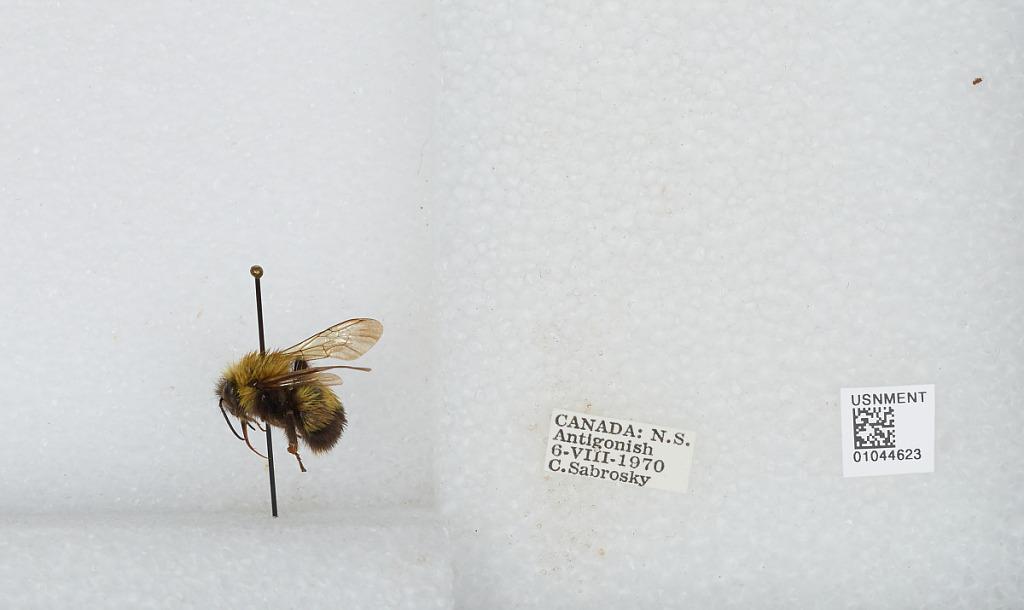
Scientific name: Bombus sp.
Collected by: C. Sabrosky
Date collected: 1970-8-6
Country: Canada
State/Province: Nova Scotia
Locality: Antigonish
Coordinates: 45.6223, -61.9922